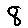
Label: 8